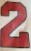
Number: 2